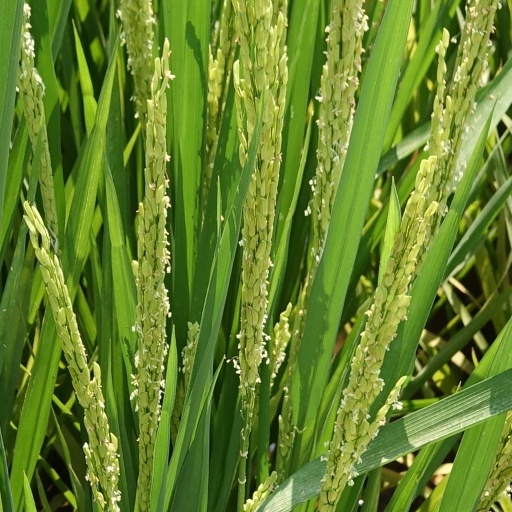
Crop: rice